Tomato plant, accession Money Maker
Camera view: bottom (45 deg); turntable rotation: 210 degrees
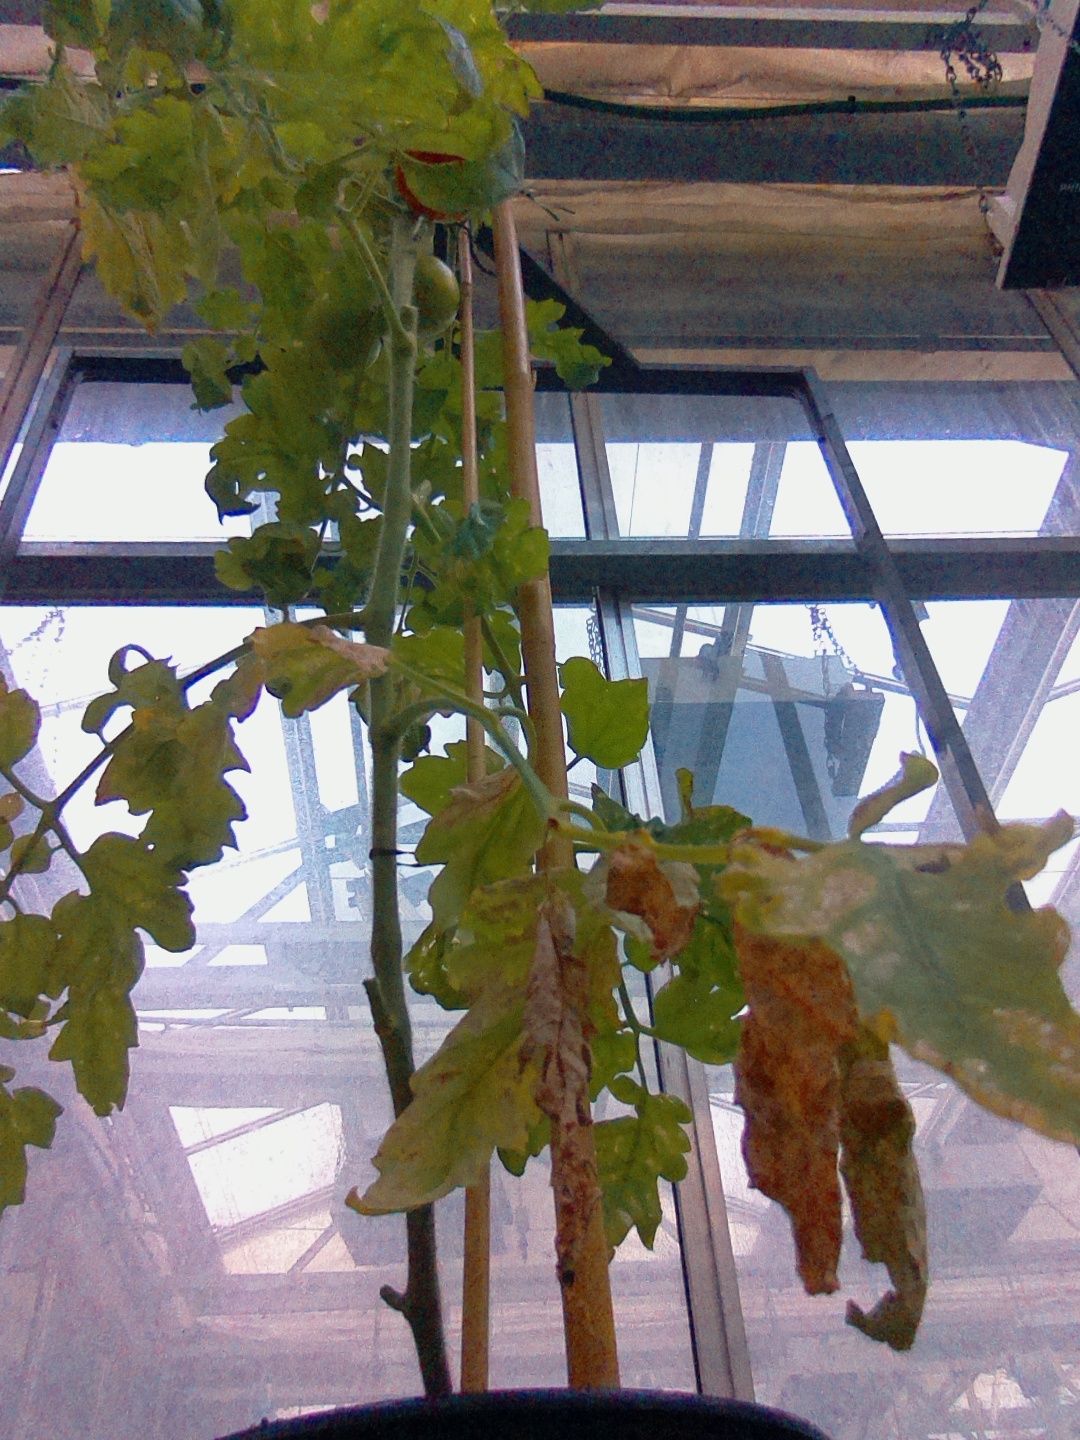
BBCH growth stage 72: 20%-30% of final fruit size